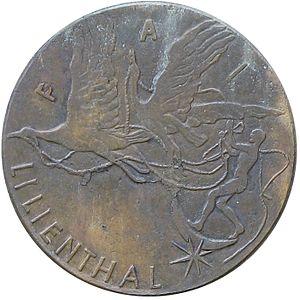
L'International Gliding Commission est la fédération sportive internationale régissant le vol à voile.
La Médaille Lilienthal est une décoration décernée par la Fédération aéronautique internationale aux personnes qui se sont distinguées par leur performance ou leur implication notable dans le domaine du vol à voile.